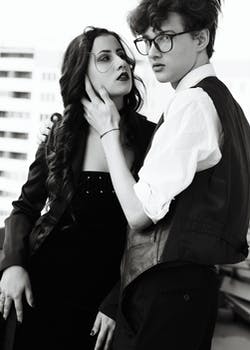
Label: No Watermark